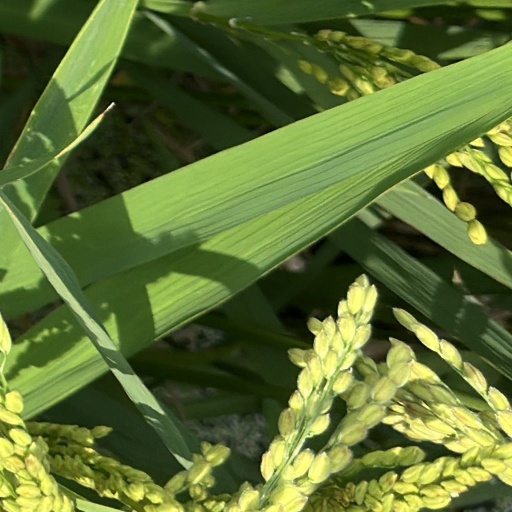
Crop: rice